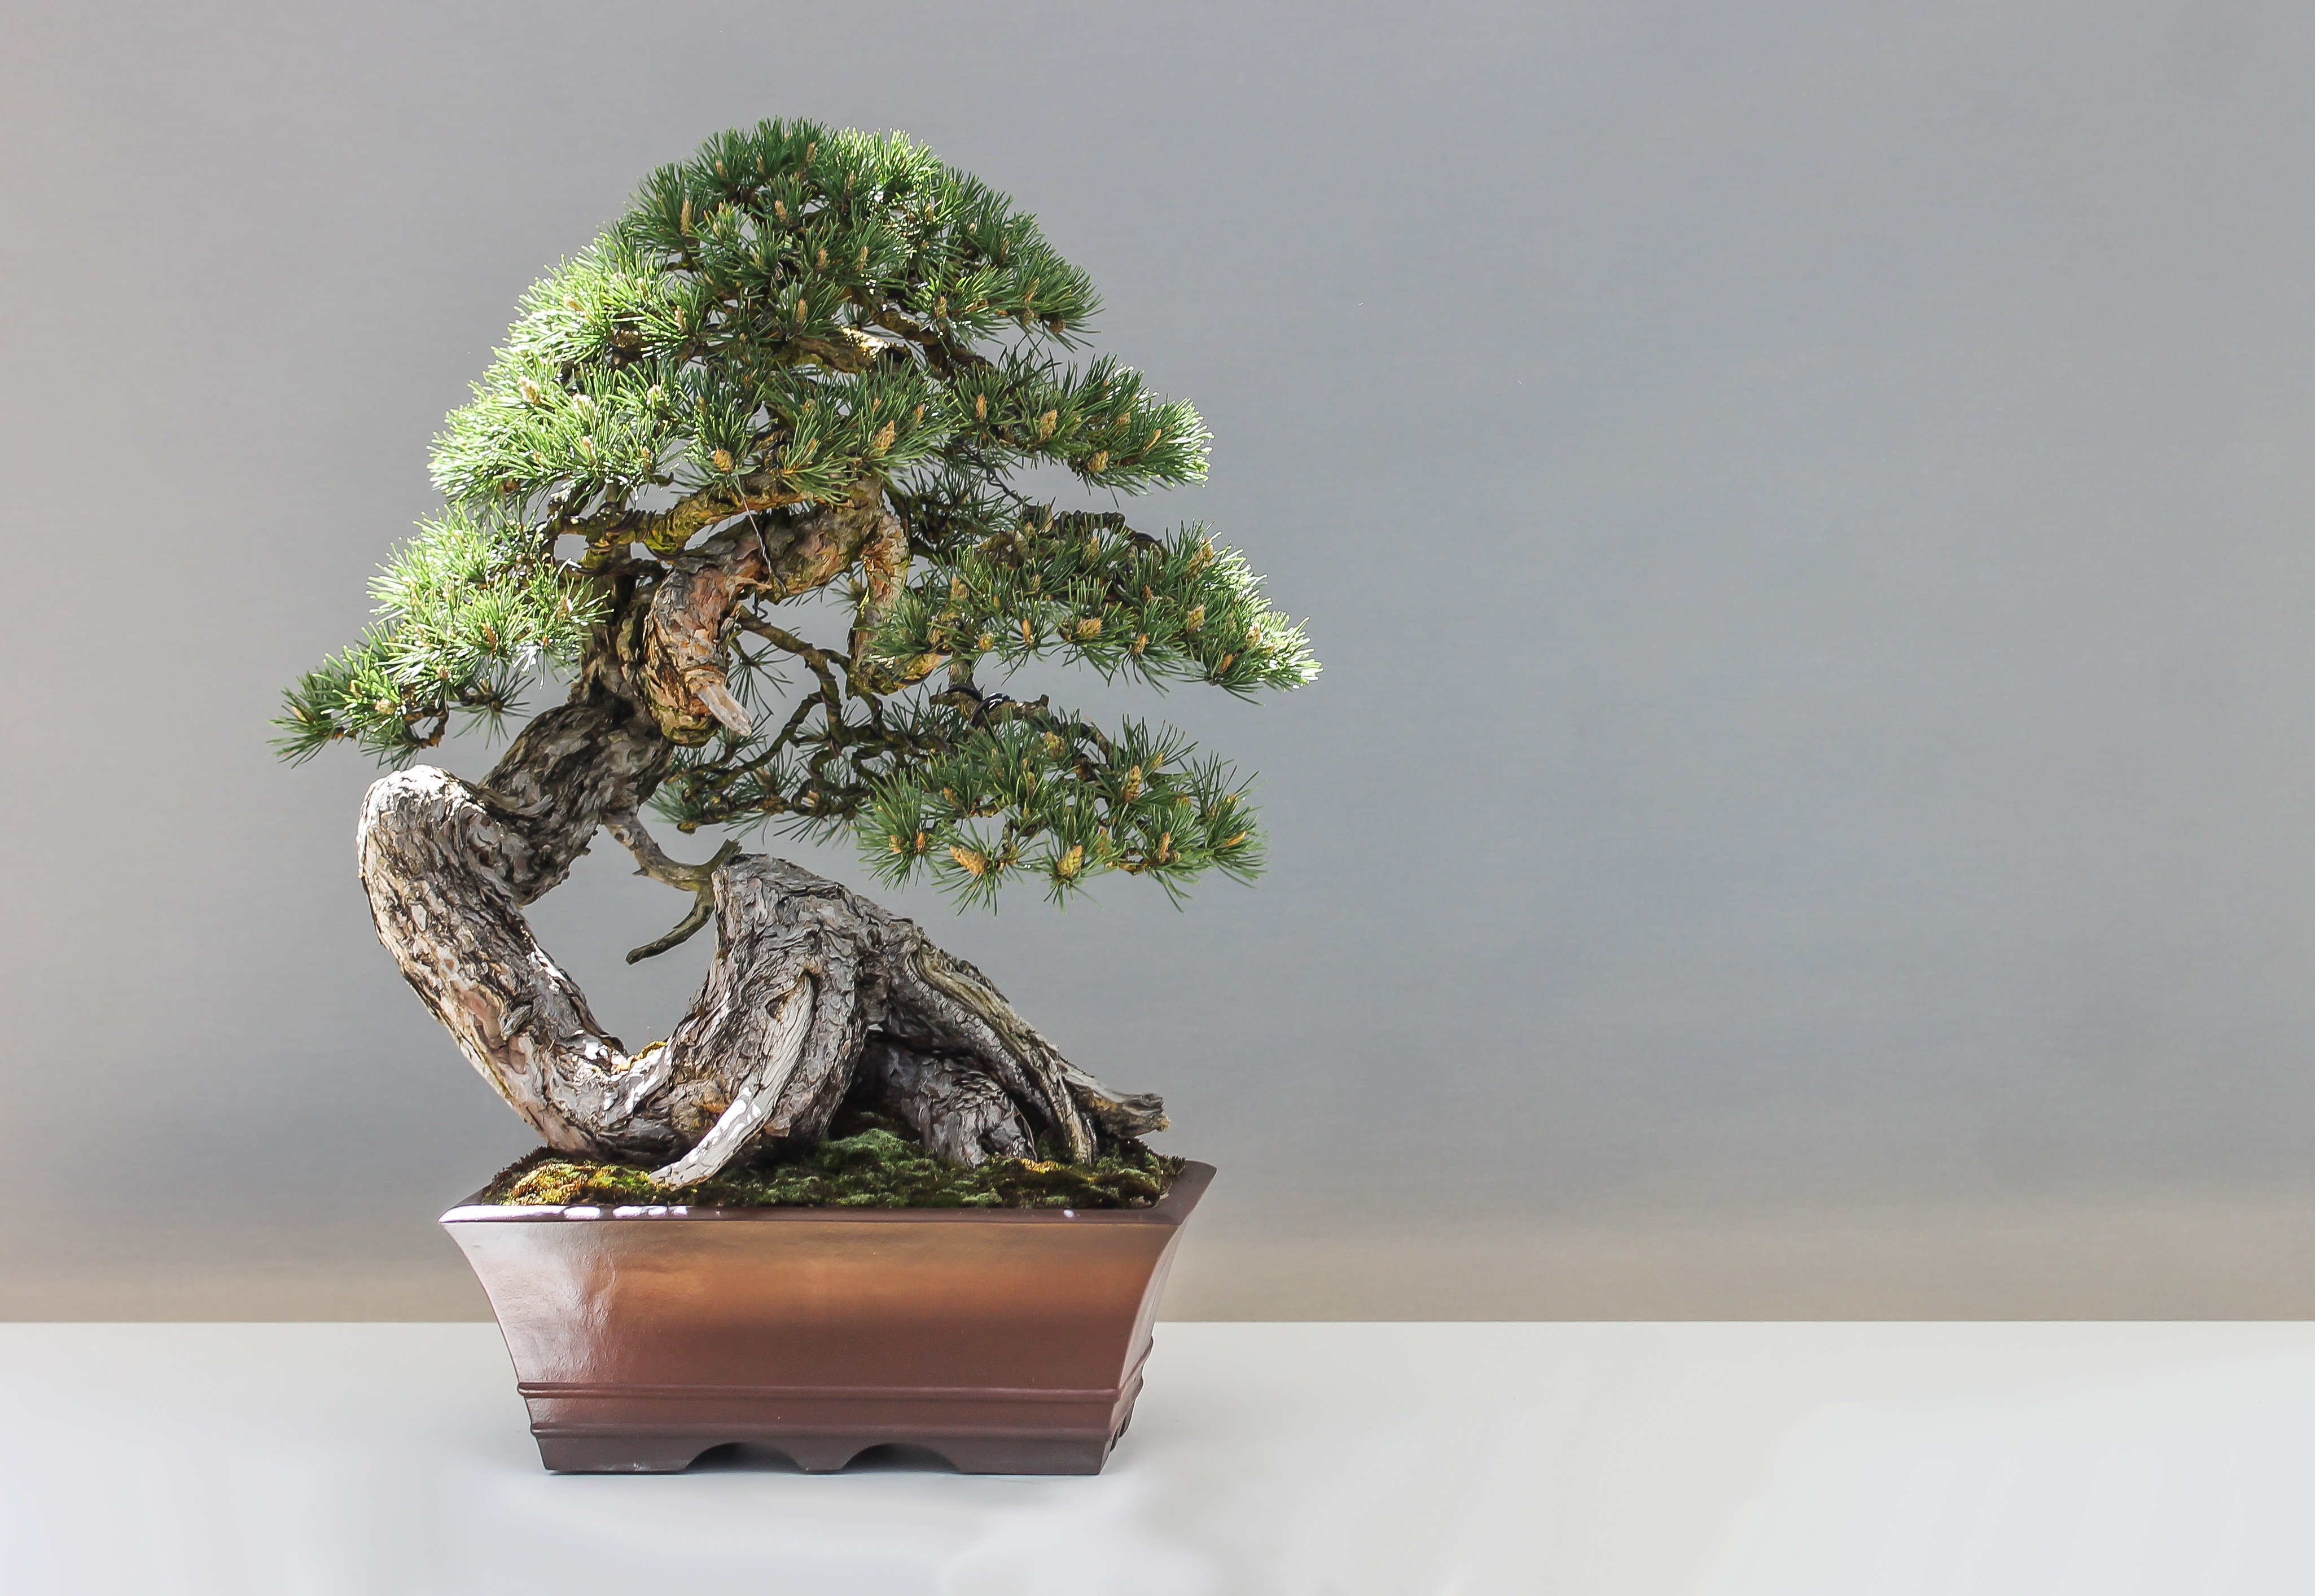
tree, plant, pine, artistic, japan, houseplant, culture, horticulture, bonsai, ornamental plants, land plant, sageretia theezans